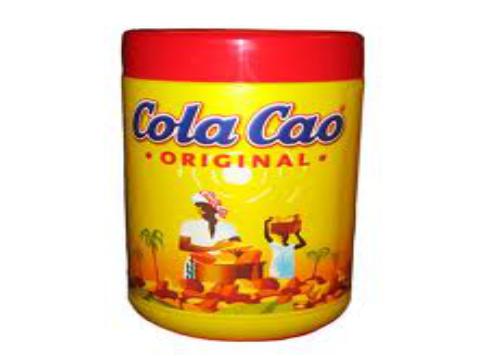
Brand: Cola Cao
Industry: Food